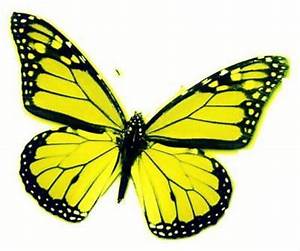
Label: farfalla